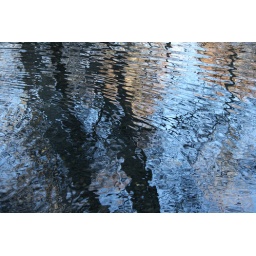
Reflections on the water after skipping stones in the woods.